The Young Lions (film)

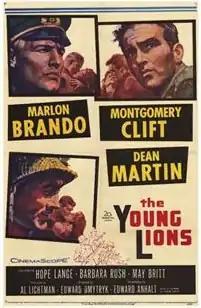
Theatrical release poster

The Young Lions is a 1958 American epic World War II drama film directed by Edward Dmytryk and starring Marlon Brando, Montgomery Clift, and Dean Martin. It was made in black-and-white and CinemaScope and was theatrically released by 20th Century-Fox. The film is based on the 1948 novel of the same name by Irwin Shaw.